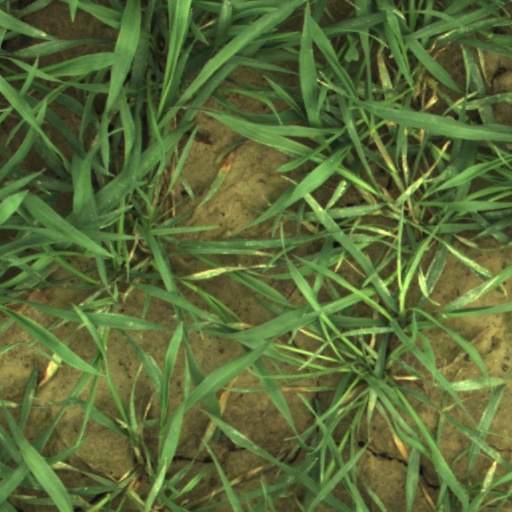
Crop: wheat